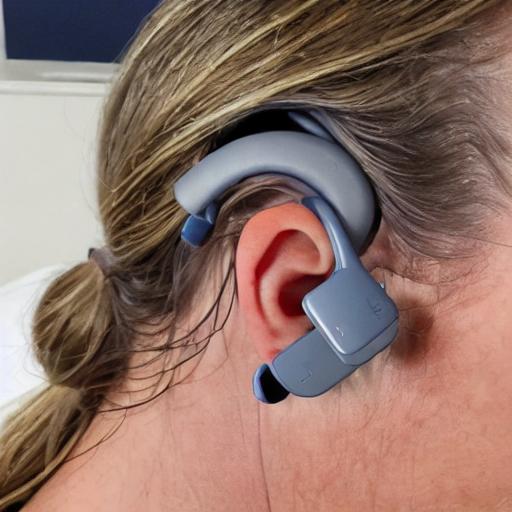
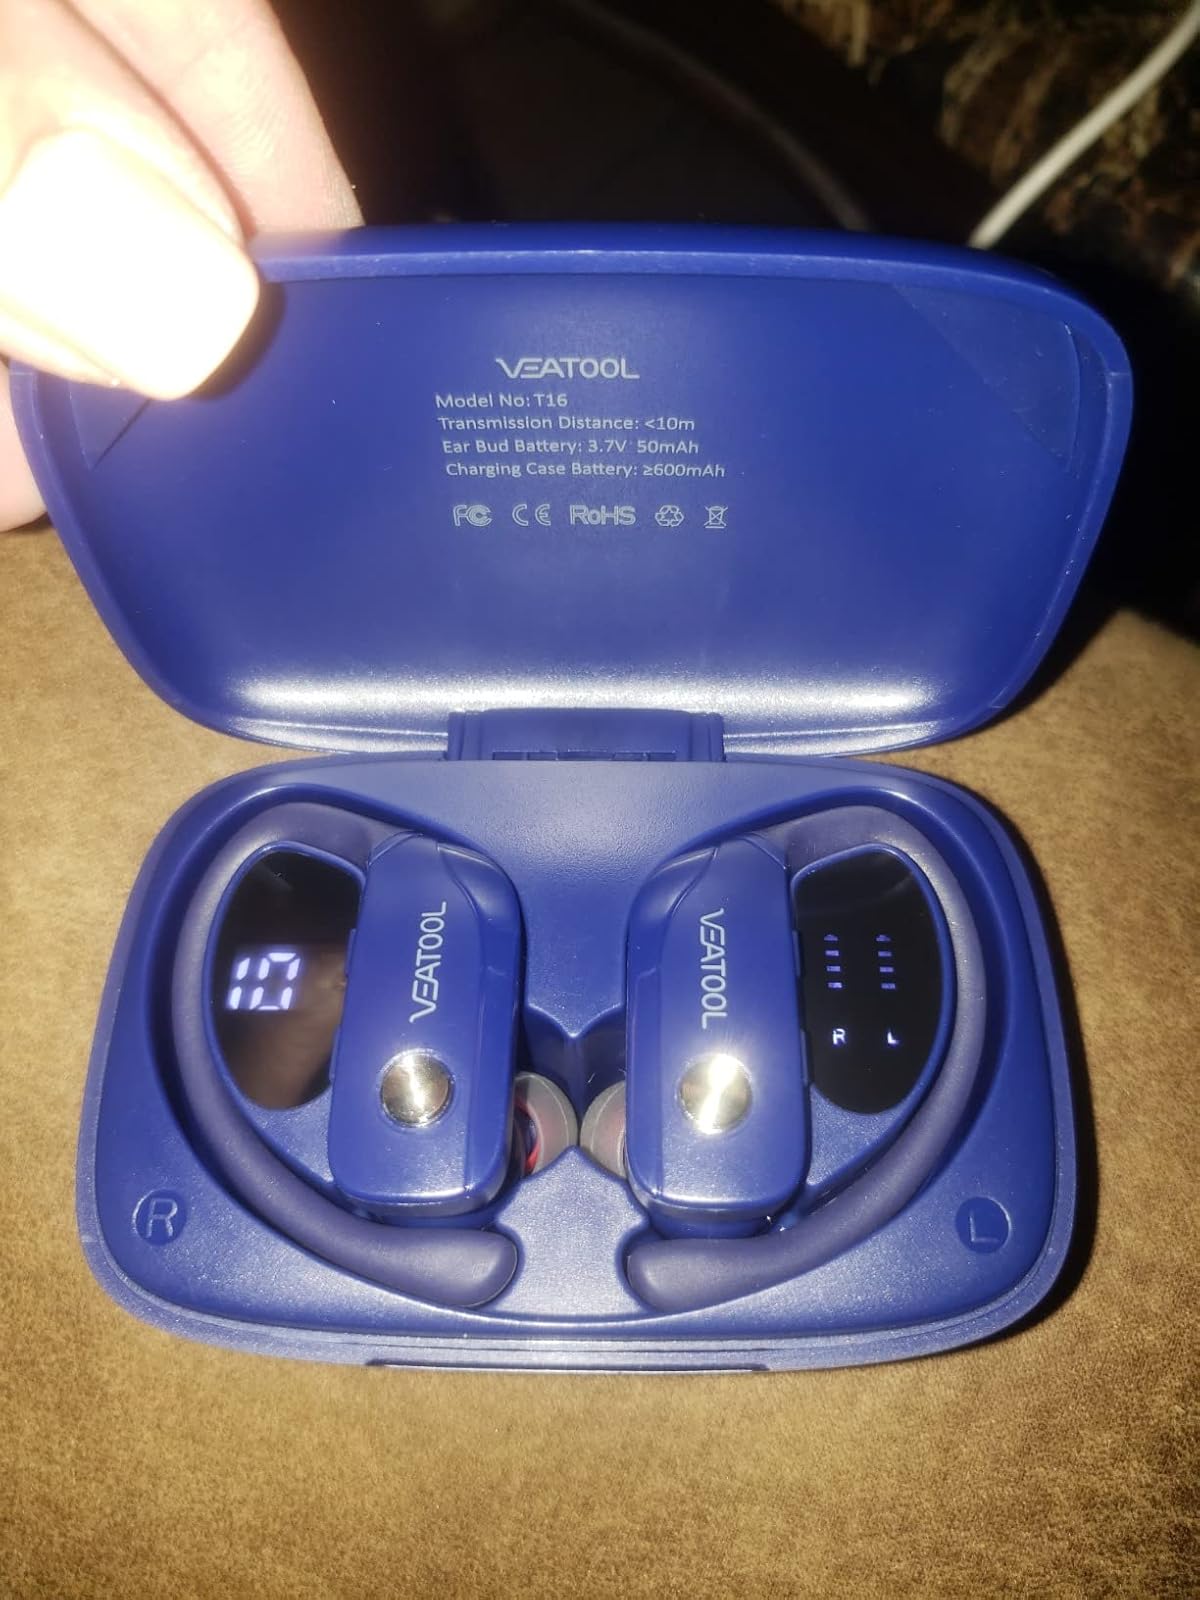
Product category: earbuds
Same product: no